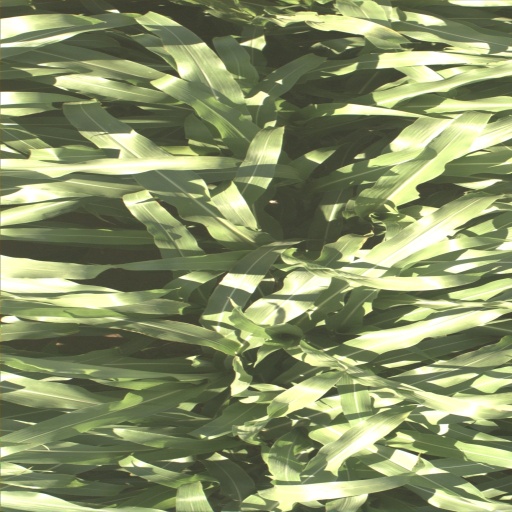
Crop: sorghum